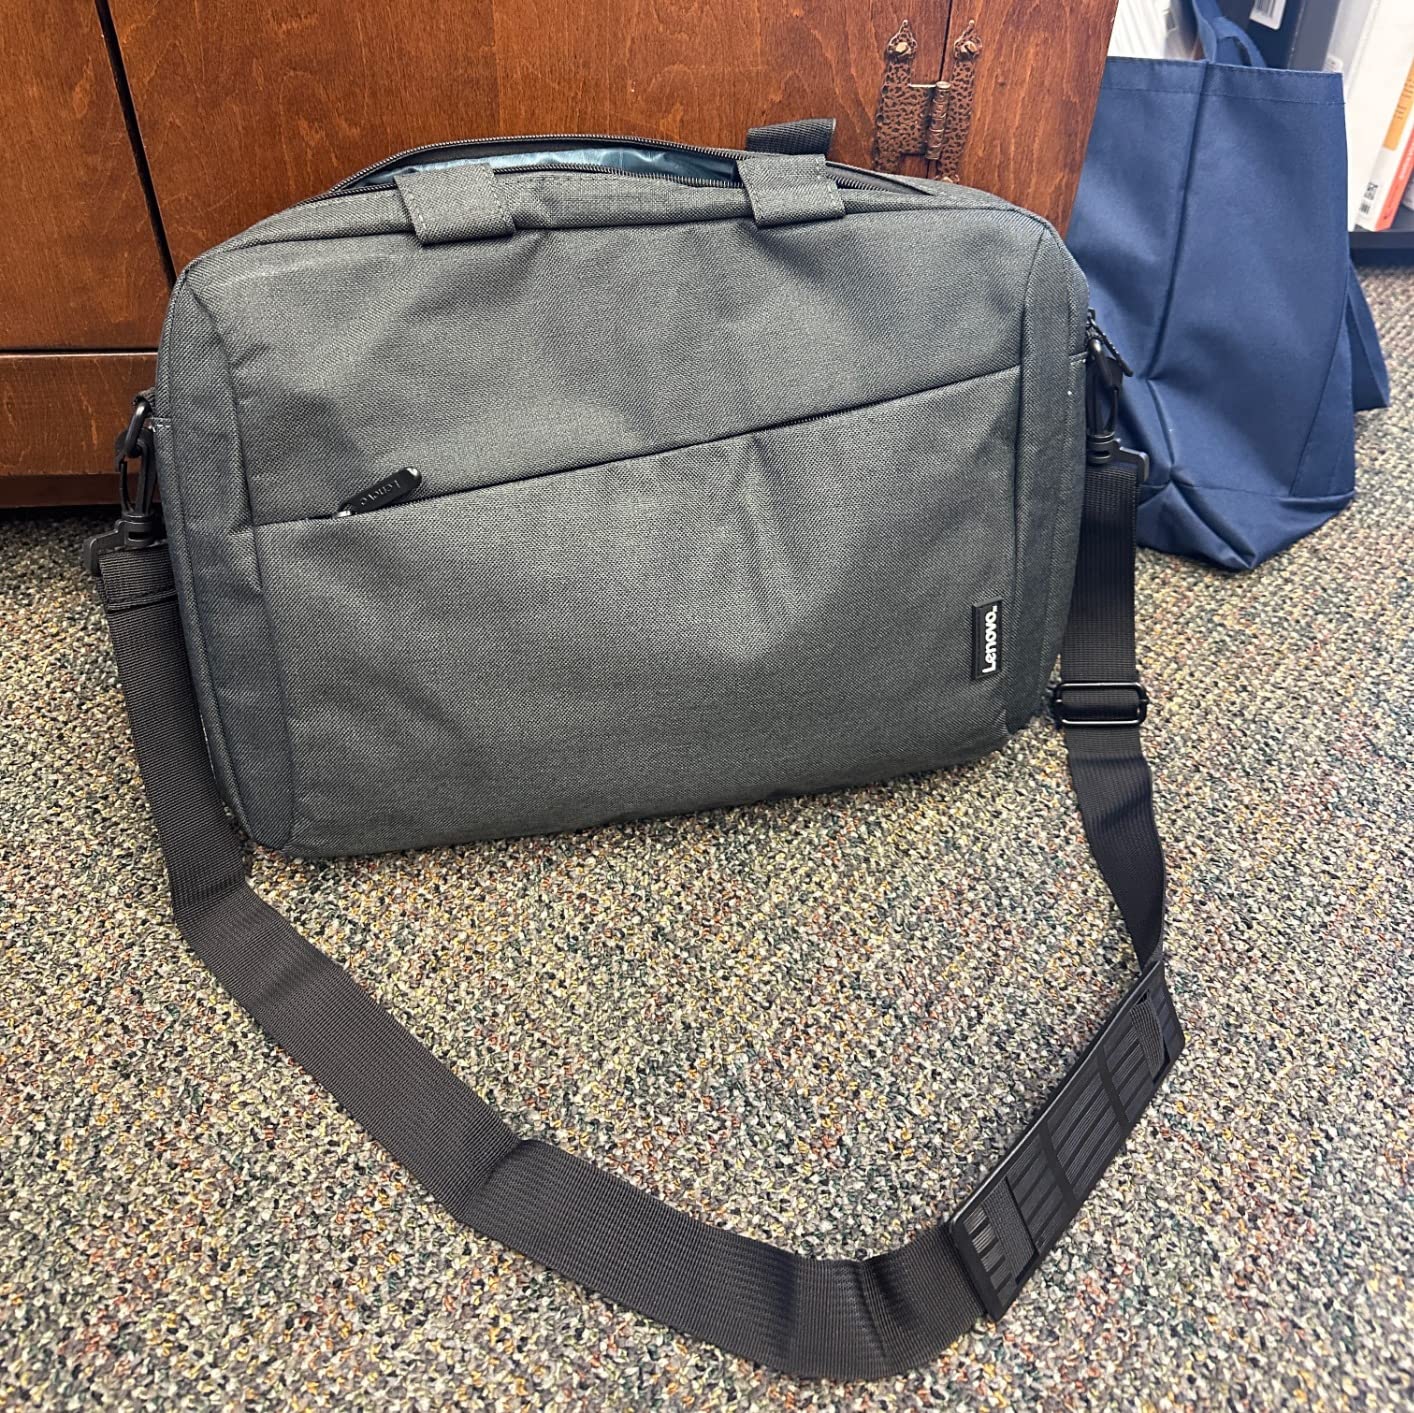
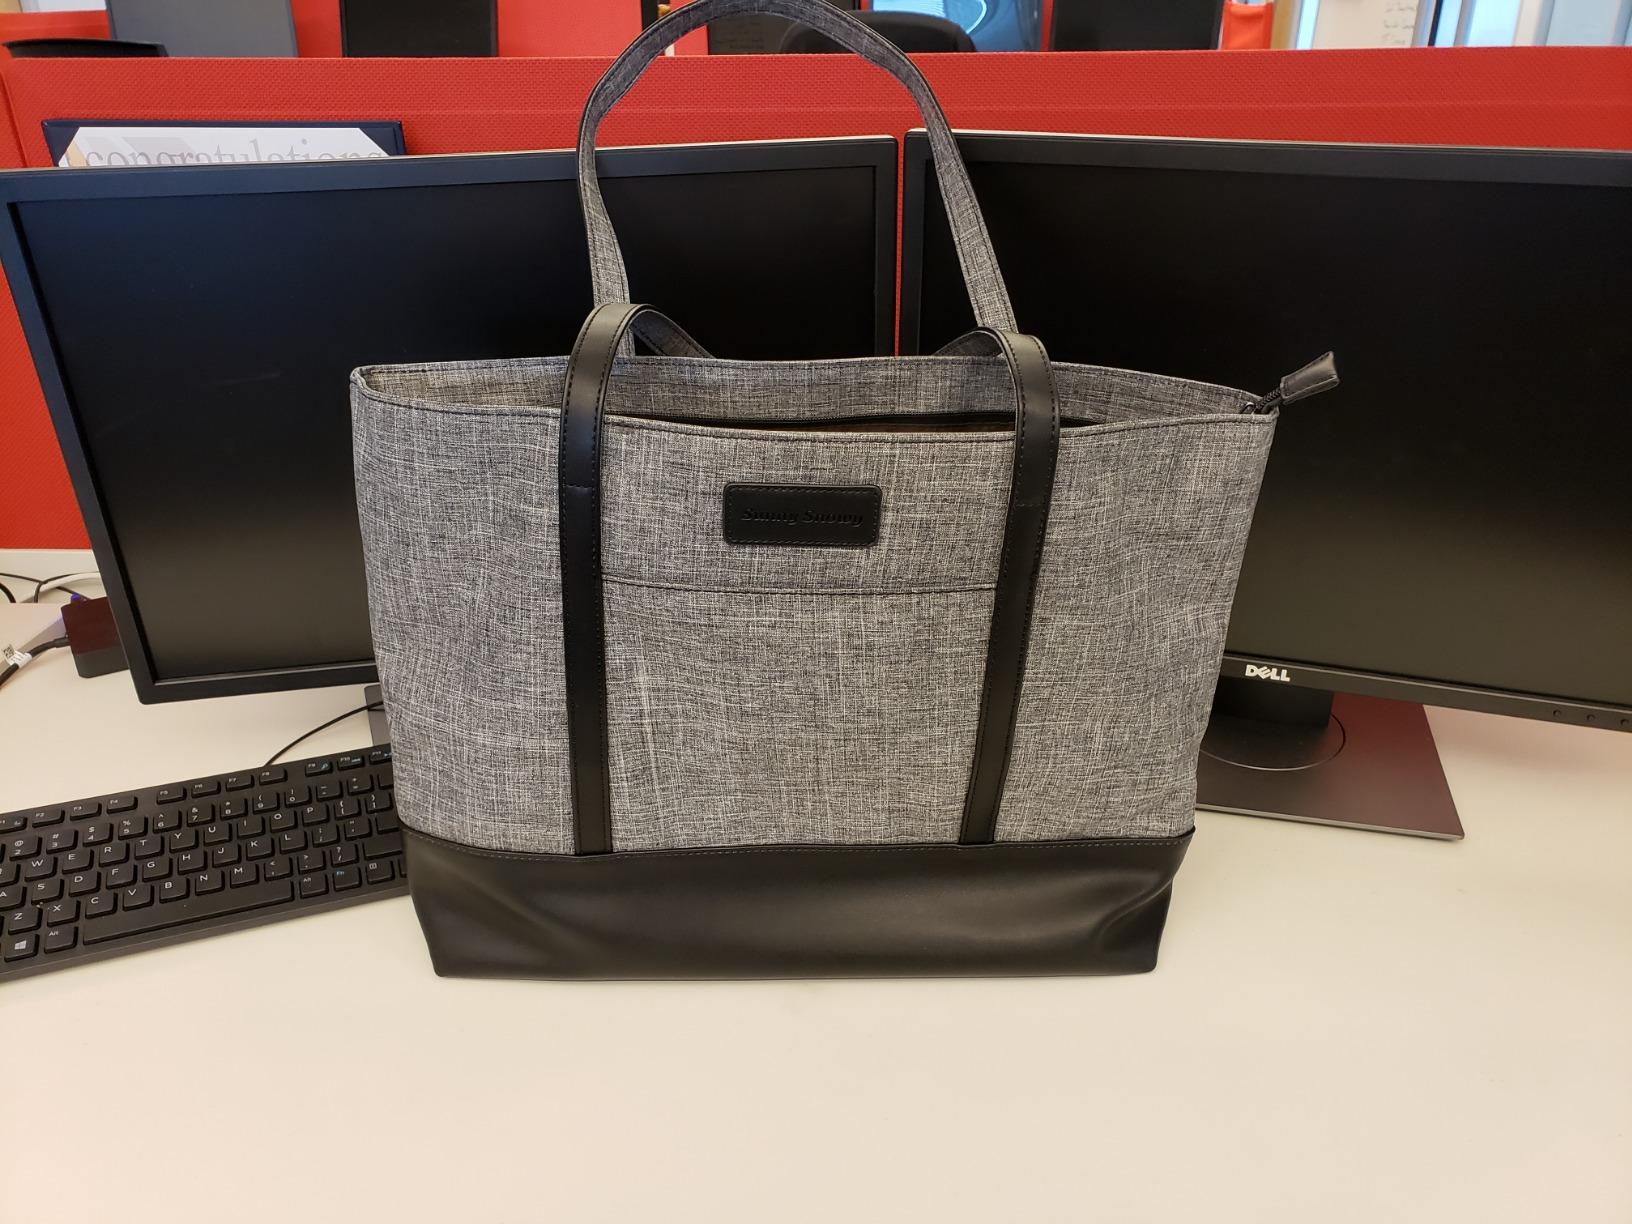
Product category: bag
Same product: no